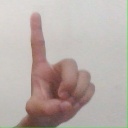
अक्षर: ड